Dipteris conjugata

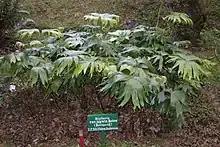
"D.conjugata" in Cibodas Botanical Garden, Indonesia

Also specimens of the plant can be found in Cibodas Botanical Garden in West Java of Indonesia, and in the Fernarium of Univerisiti Kebangsaan in Malaysia